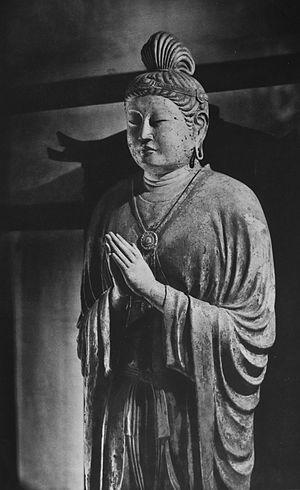
Cet article liste les propriétés culturelles classées détenues par le temple Tōdai-ji de Nara au Japon.
L'introduction du bouddhisme au Japon en provenance du royaume coréen de Baekje au milieu du VIᵉ siècle entraîne une renaissance de la sculpture japonaise. Des moines bouddhistes, des artisans et des lettrés s'installent autour de la capitale dans la province de Yamato et transmettent leurs techniques aux artisans locaux. Tout naturellement, les premières sculptures japonaises des époques Asuka et Hakuhō montrent de fortes influences de l'art continental et se caractérisent d'abord par des yeux en amande, des lèvres en forme de croissant tournées vers le haut et des plis dans les vêtements disposés symétriquement. L'atelier du sculpteur Tori Busshi, fortement influencé par le style des Wei du nord, produit des œuvres qui illustrent ces caractéristiques. La triade de Shaka Nyorai et le Guze Kannon au Hōryū-ji en sont d'excellents exemples. À la fin du VIIᵉ siècle, le bois remplace le bronze et le cuivre. Au début de la dynastie Tang, un plus grand réalisme s'exprime par des formes plus pleines, des fentes longues et étroites pour les yeux, des traits de visage plus doux, des vêtements fluides et embellis avec des ornements tels que des bracelets et des bijoux.